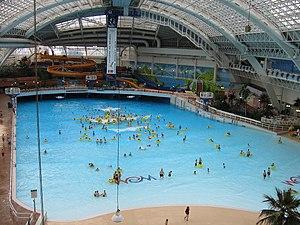
Une piscine à vagues est une piscine équipée d'un système permettant de générer artificiellement des vagues assez grandes, semblables à celles de l'océan. On trouve ce type d'installations principalement dans les parcs aquatiques.